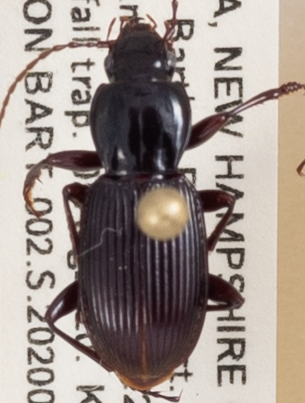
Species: Pterostichus tristis
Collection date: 2020-08-05
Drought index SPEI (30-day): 0.016
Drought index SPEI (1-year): -0.048
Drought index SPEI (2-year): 0.594